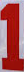
Number: 1